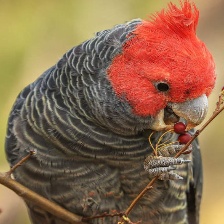
Species: GANG GANG COCKATOO
Scientific name: CALLOCEPHALON FIMBRIATUM
ImageNet parent category: sulphur-crested_cockatoo